Gay men

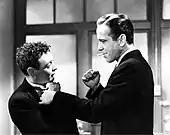
In "The Maltese Falcon", Peter Lorre played an overtly stereotyped effeminate villain.

In the mainland Americas (both North and South), male homosexuality is legal in every country (except Guyana). In the Caribbean, however, nine nations have criminal punishment for "buggery" on their statute books. These countries include Barbados, Saint Vincent and the Grenadines, Dominica, Saint Kitts and Nevis, Grenada, Saint Lucia, Antigua and Barbuda, Guyana, and Jamaica. In Jamaica, sexual intercourse between men is legally punishable by imprisonment, though the law's repeal is pending. Sexual intercourse between women is already legal, though lesbians in Jamaica still experience a high level of social stigma.